Cedar Gap, Missouri

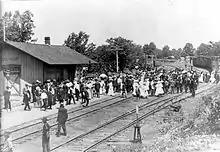
Railroad depot on the St. Louis-San Francisco Railway at Cedar Gap, Missouri, in 1905

Cedar Gap, at an elevation of , was established in 1882 as a station on the Springfield – Memphis line of the St. Louis-San Francisco Railway. It was named for the cedar trees and the topographic "gaps" which had to be bridged by the railroad in the more rugged terrain of the Lead Hill area to the east, the second highest point in Missouri at . The early railroad also constructed a dam to form the 40 acre Cedar Gap Lake one mile to the northwest on the Wright–Webster county line as a water supply for the steam engined trains.